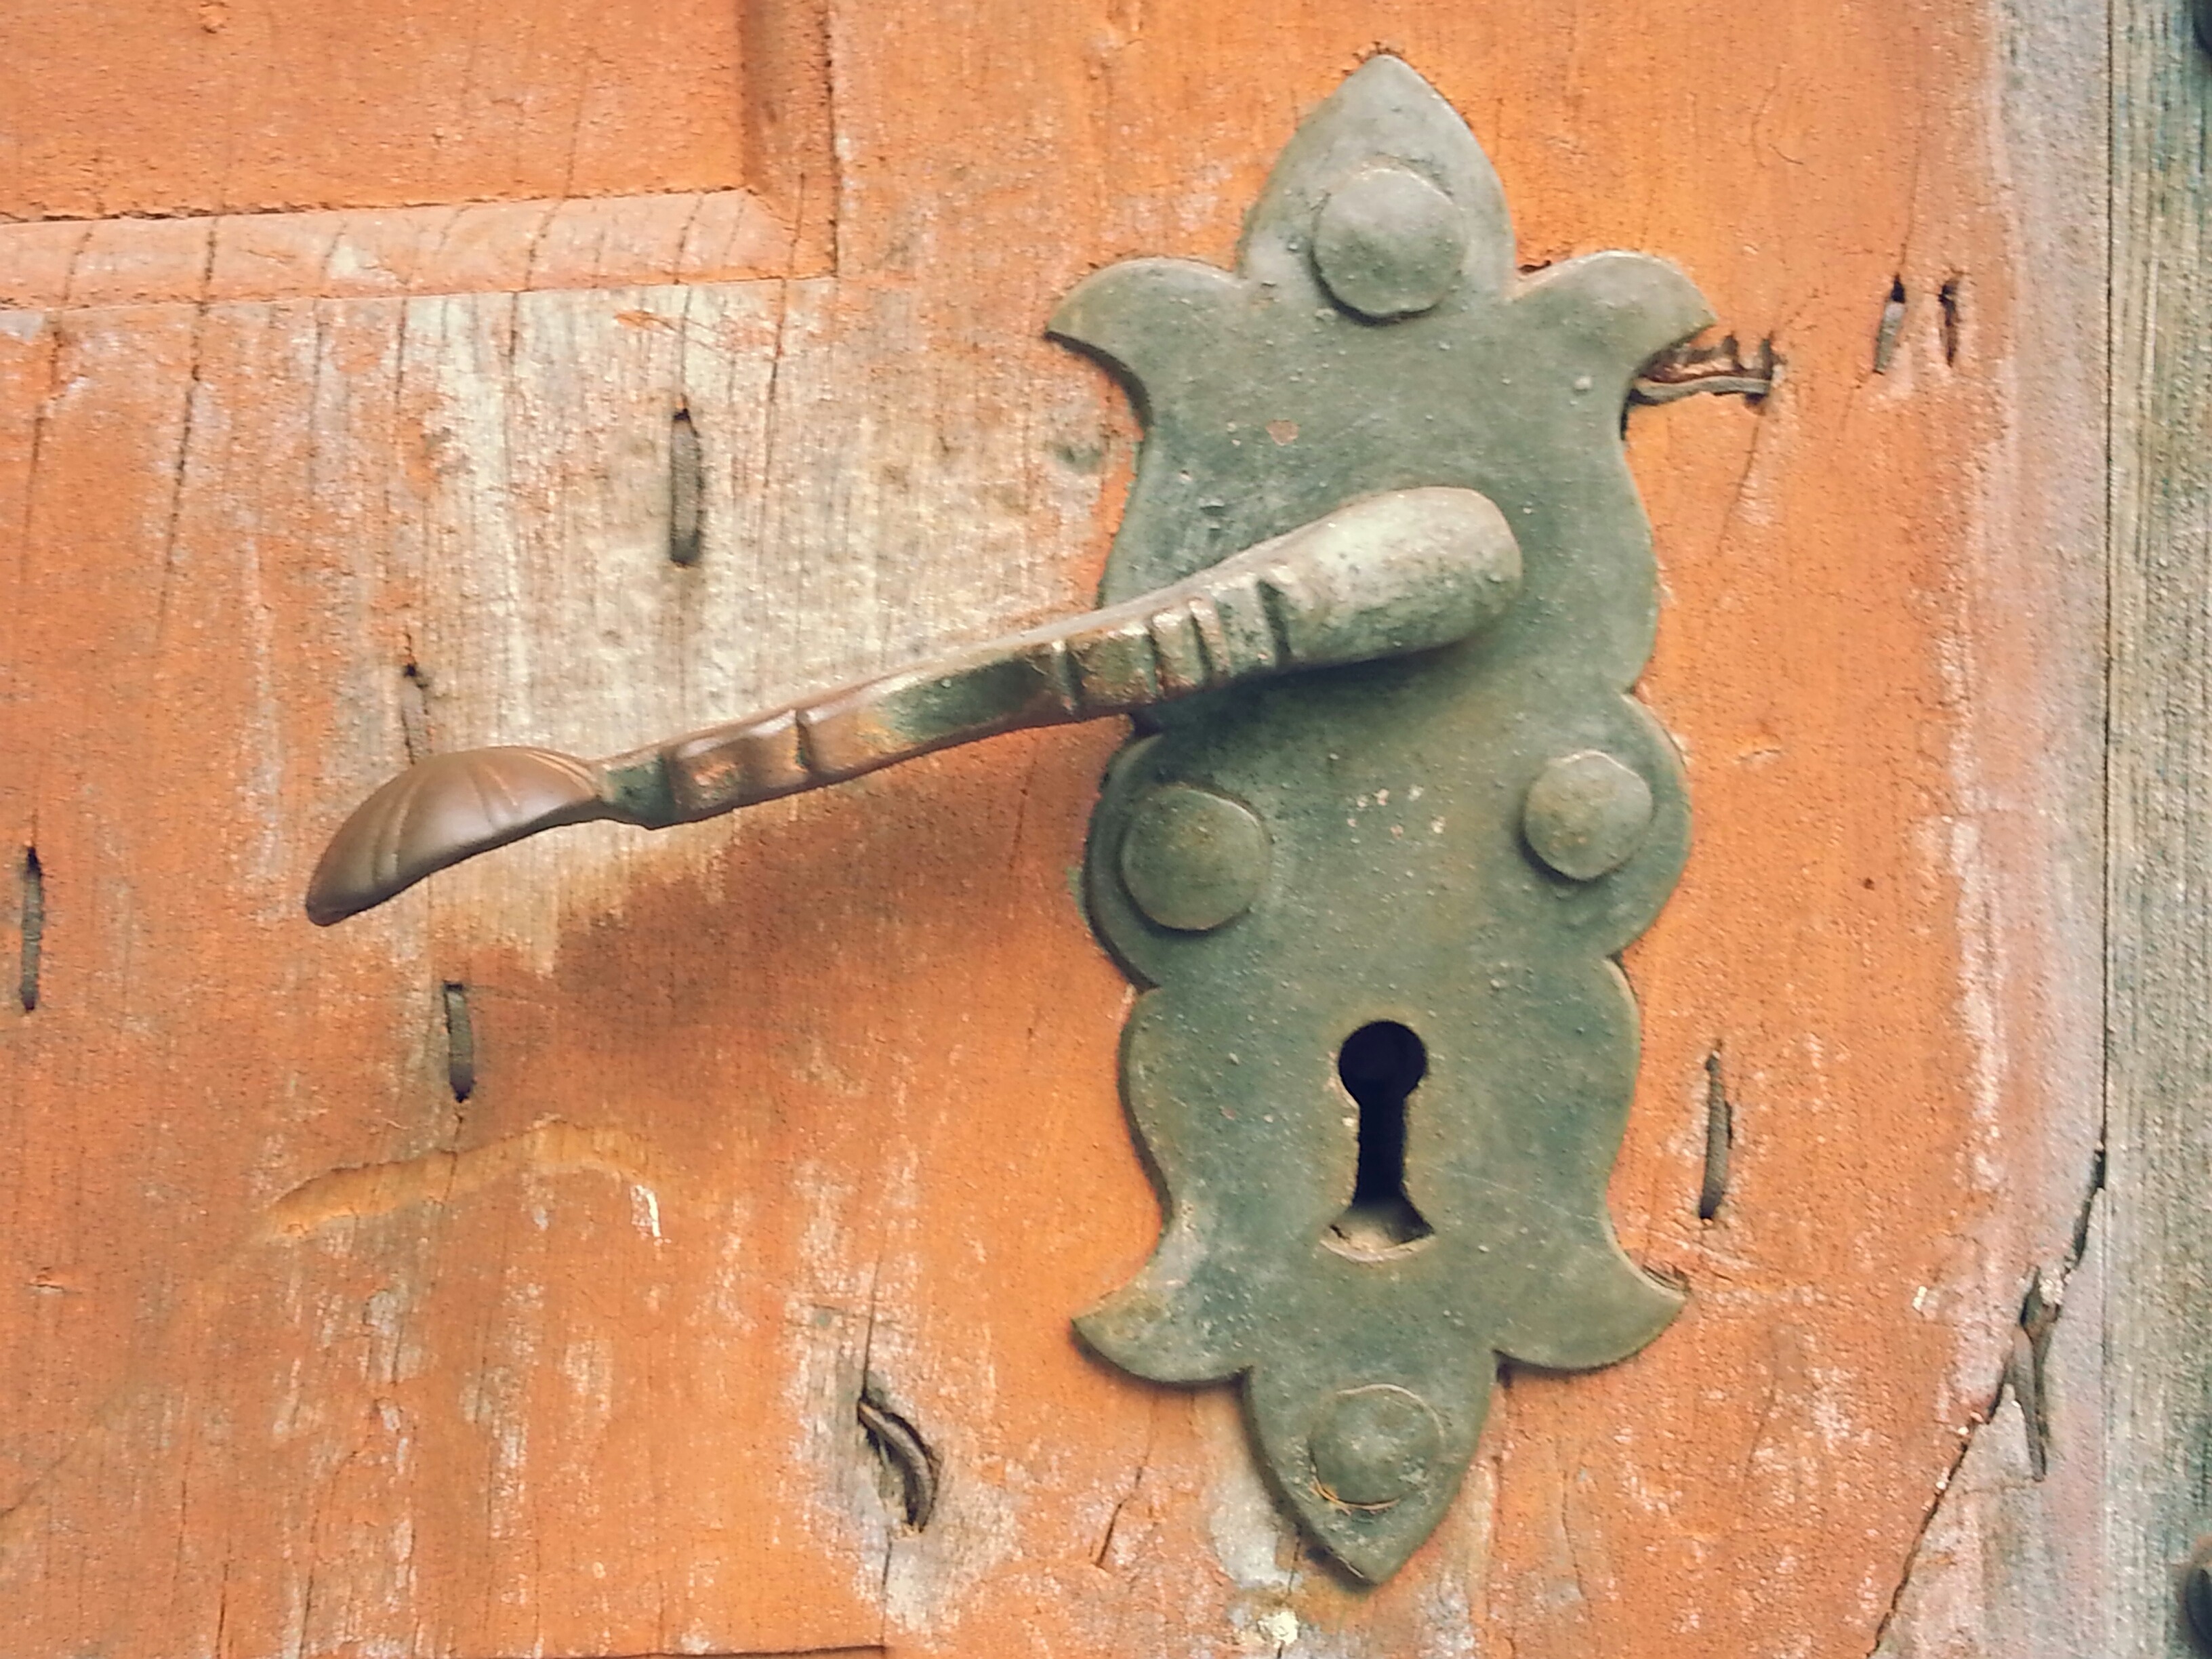
wood, antique, number, wall, brick, door, sculpture, art, iron, carving, relief, door lock, ancient history, antique template